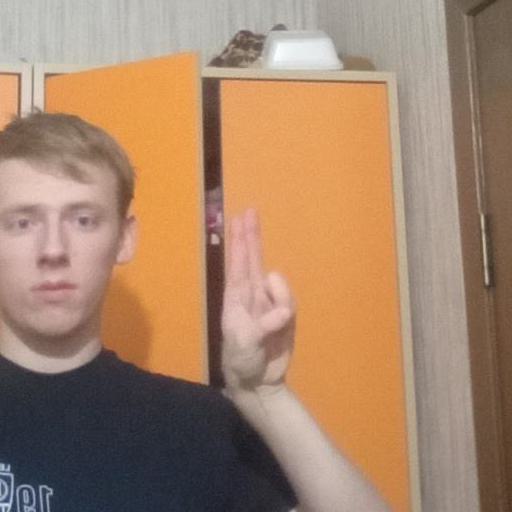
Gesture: two_up